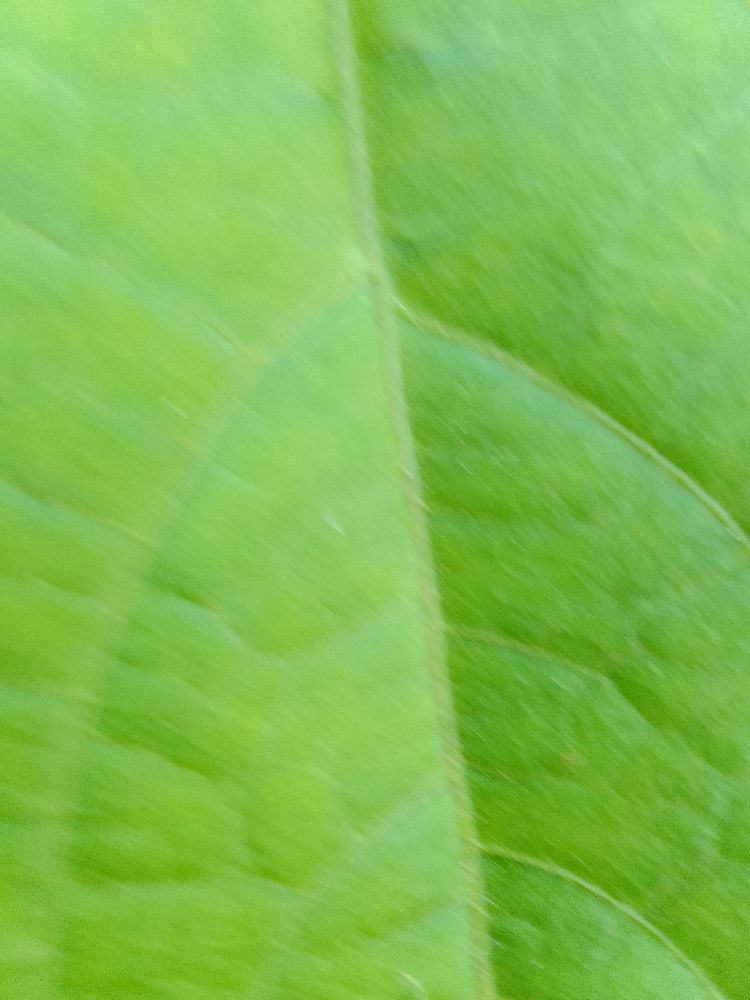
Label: healthy